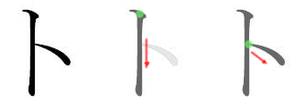
と en hiragana ou ト en katakana sont deux kana, caractères japonais, qui représentent le même more. Ils sont prononcés /to/ et occupent la 20ᵉ place de leur syllabaire respectif, entre て et な.